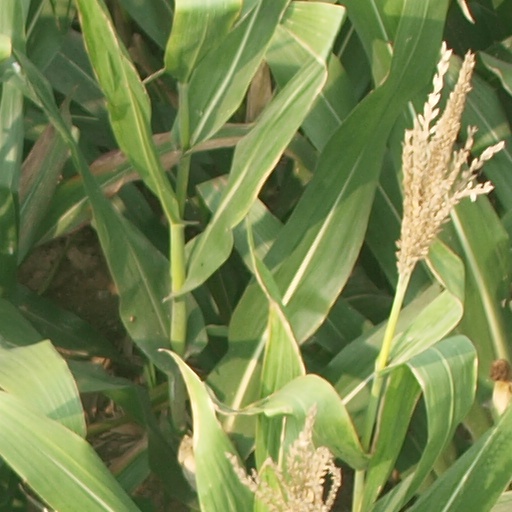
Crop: maize; corn